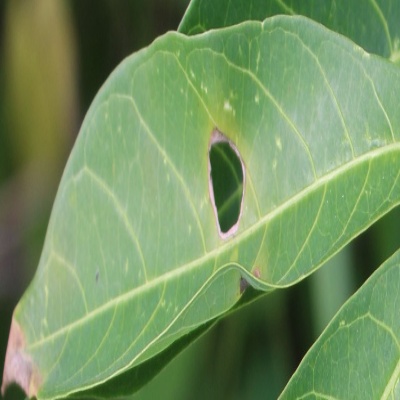
Crop: Cassava
Condition: brown spot